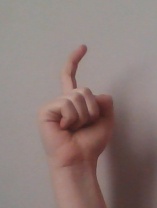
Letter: ra